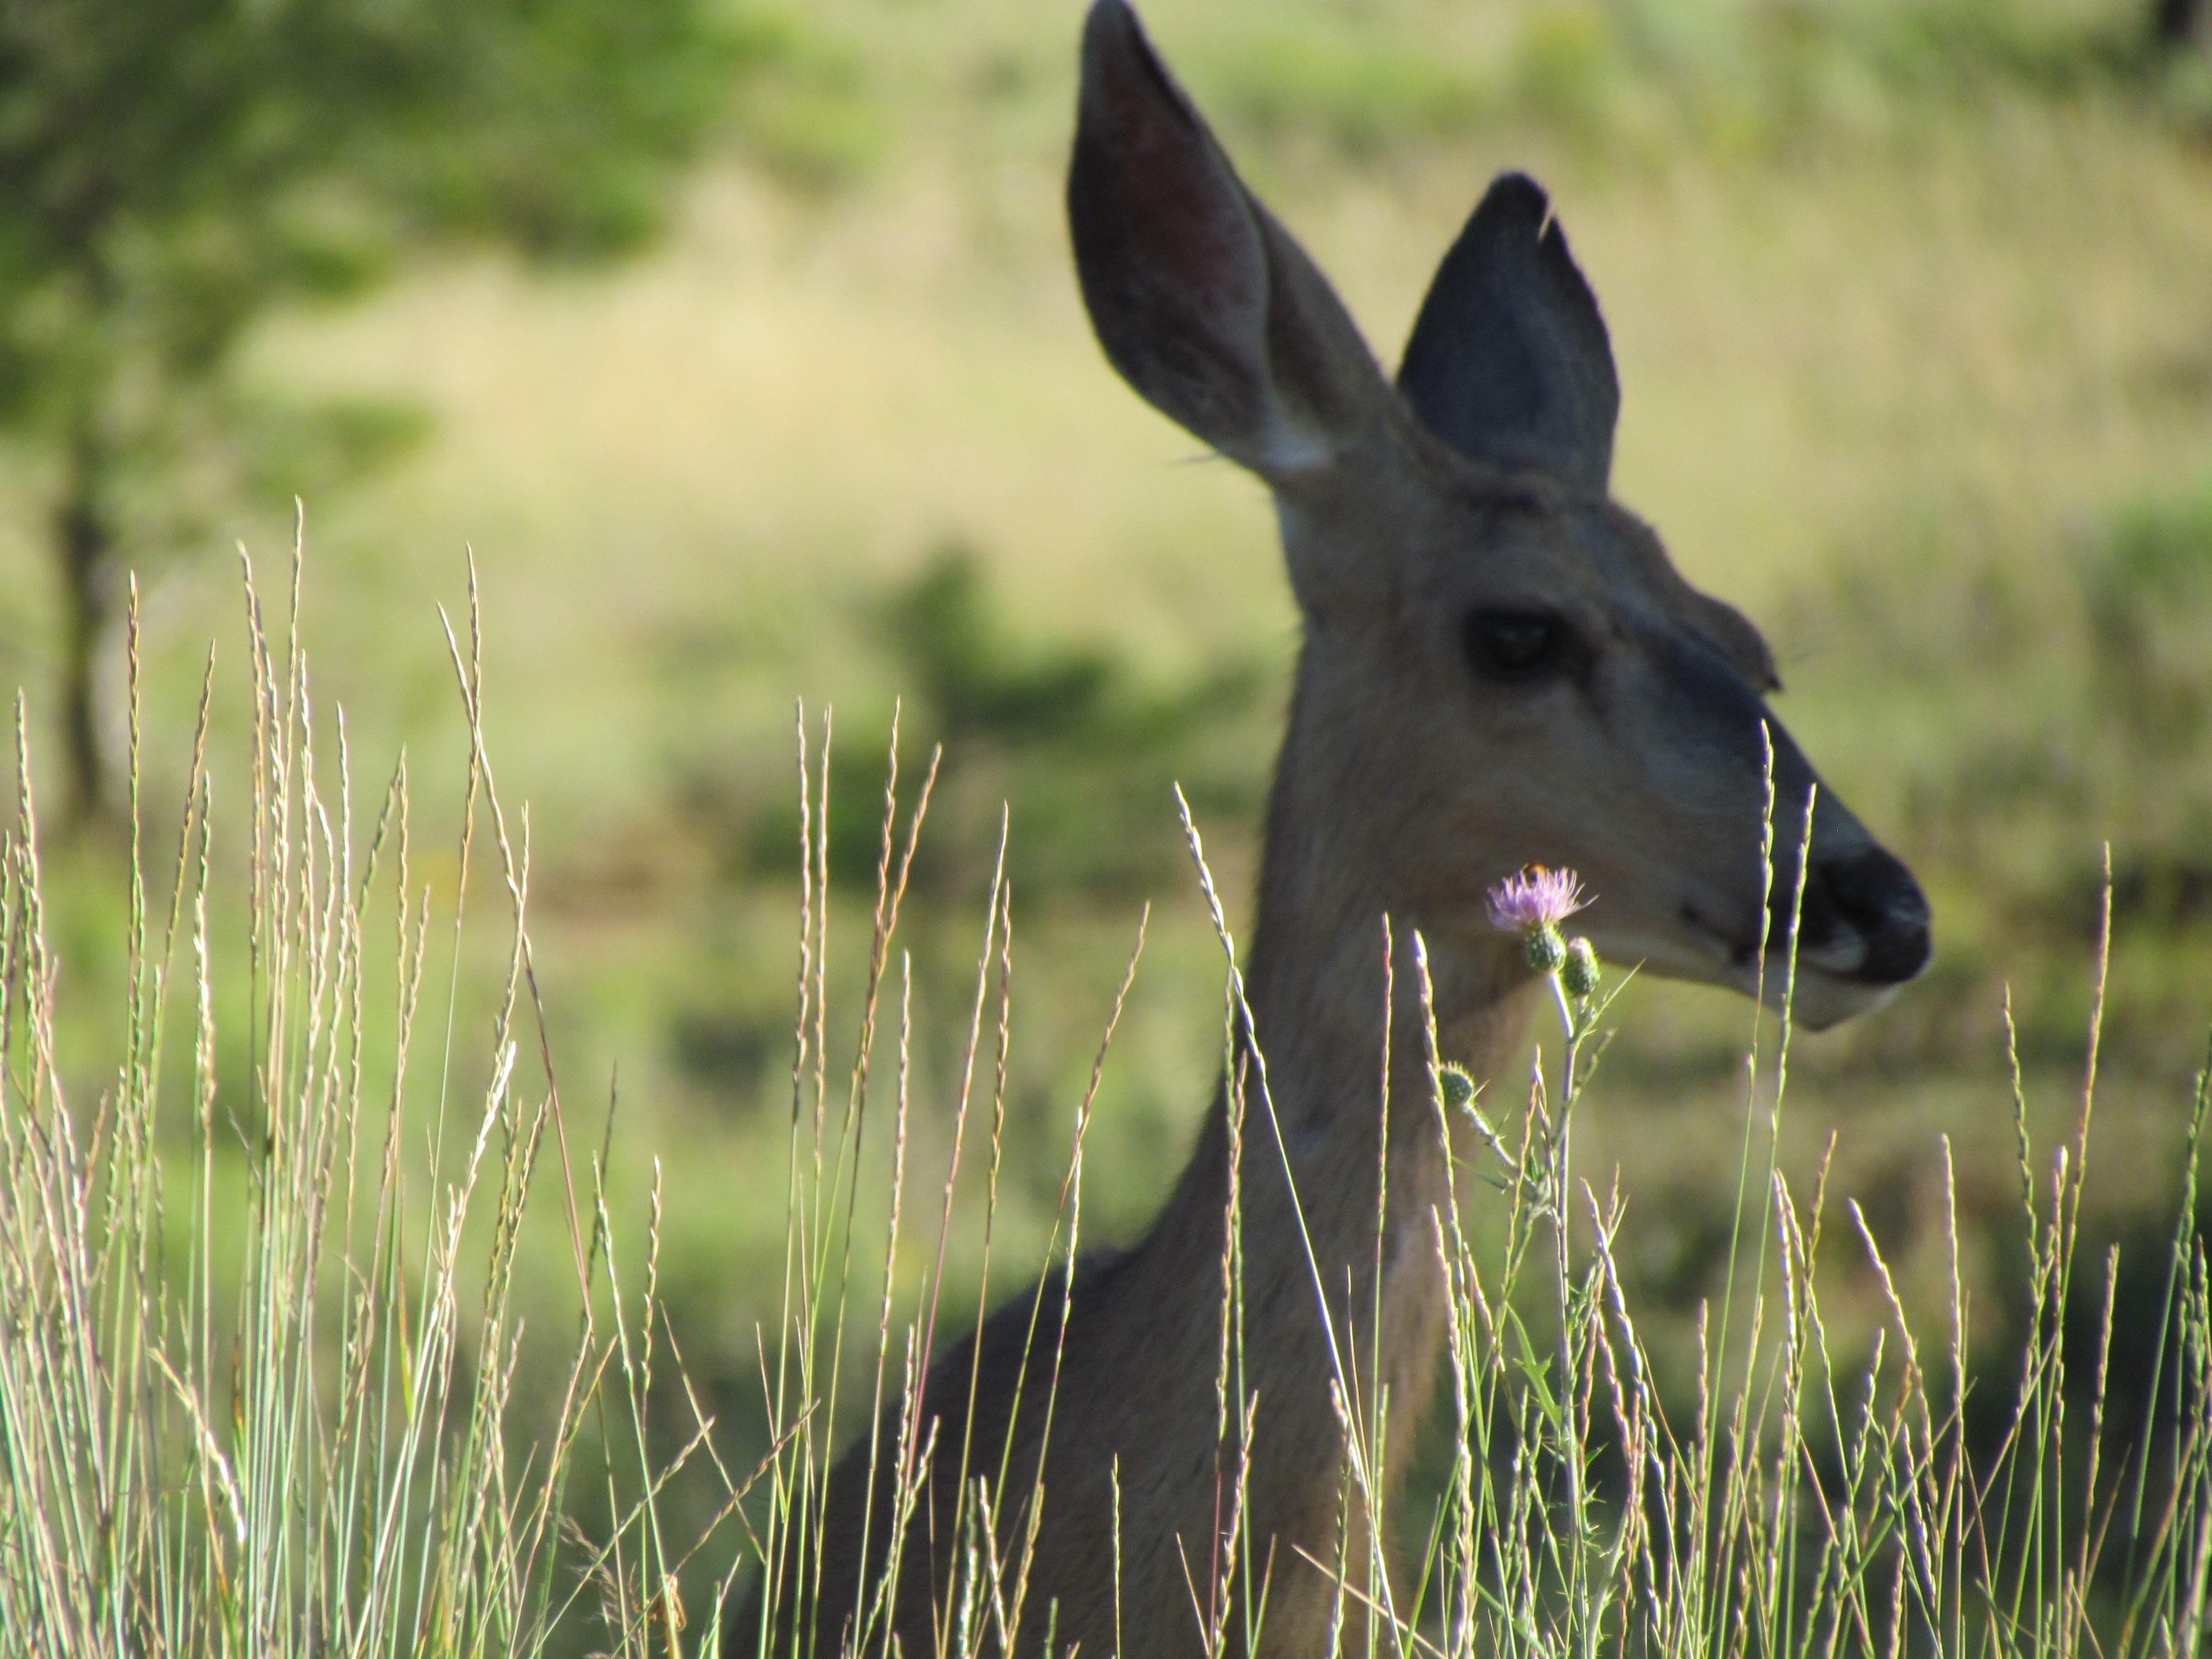
nature, grass, field, meadow, prairie, flower, animal, wildlife, deer, pasture, grazing, mammal, fauna, kangaroo, grassland, vertebrate, blurry, hidden, roe deer, white tailed deer, rehkopf